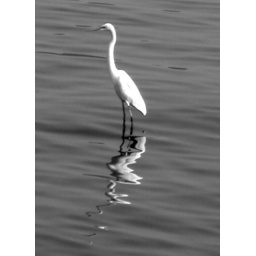
We went for a bike ride in the New Territories and saw this bird in the water. Nov 2002